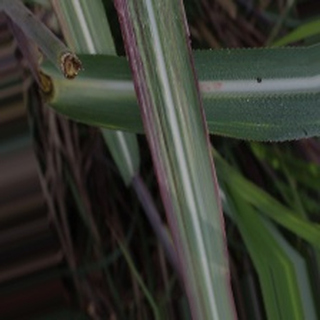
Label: sugarcane_bacterial_blight